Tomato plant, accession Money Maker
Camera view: horizontal (90 deg, fisheye); turntable rotation: 180 degrees
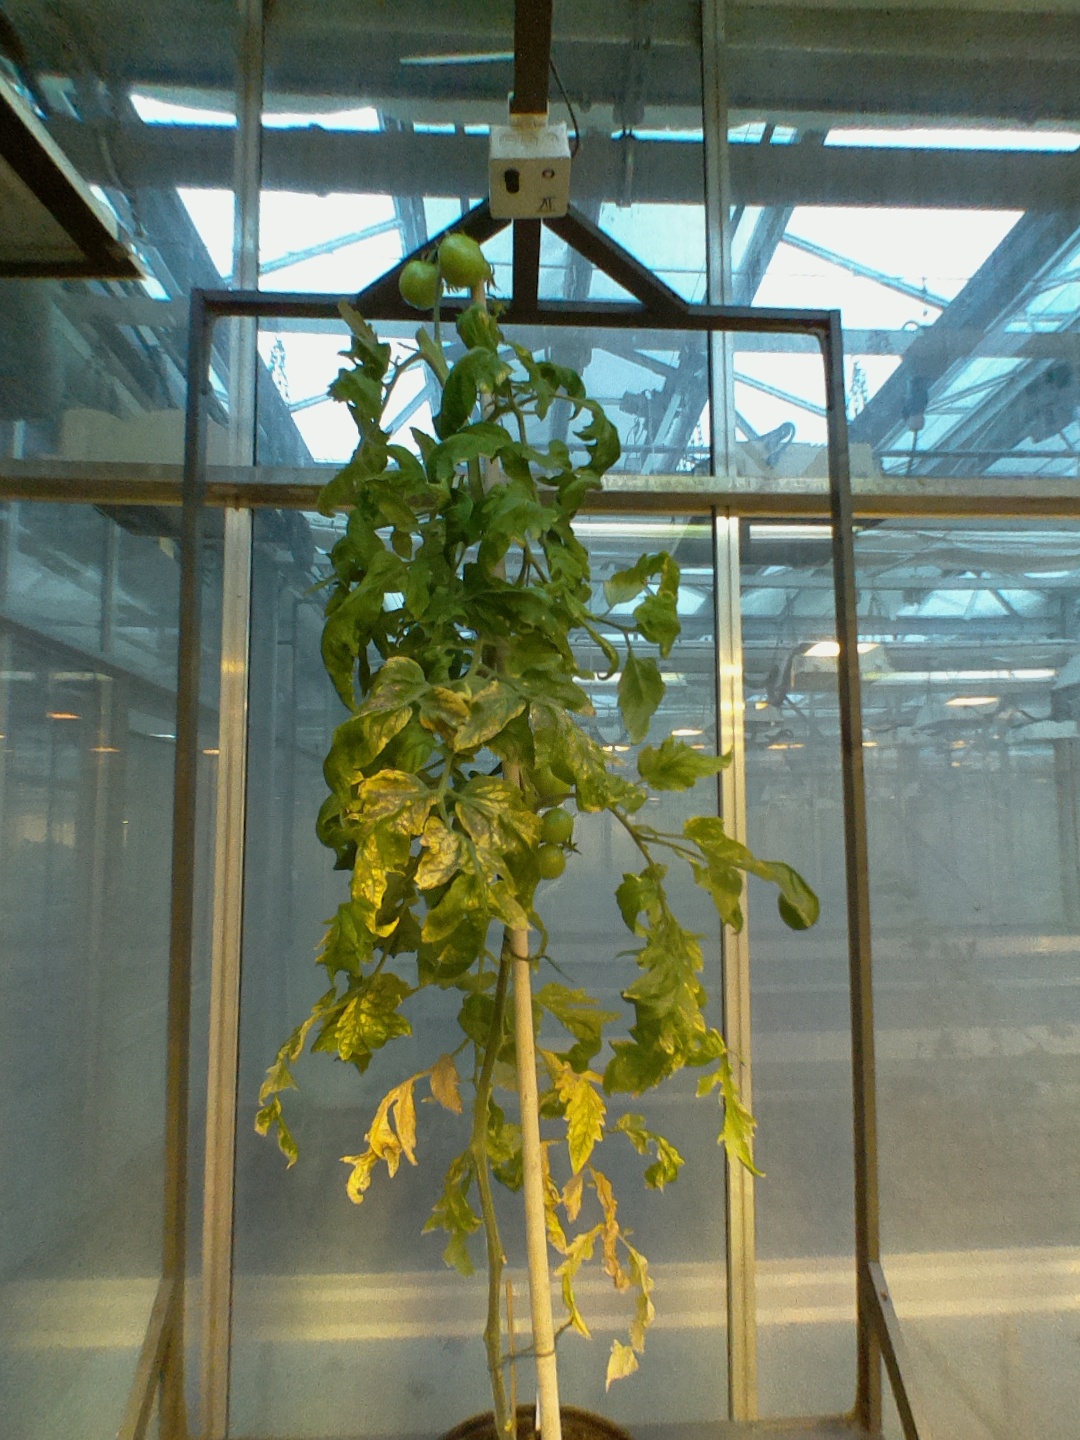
BBCH growth stage 79: 90% -100% of final fruit size